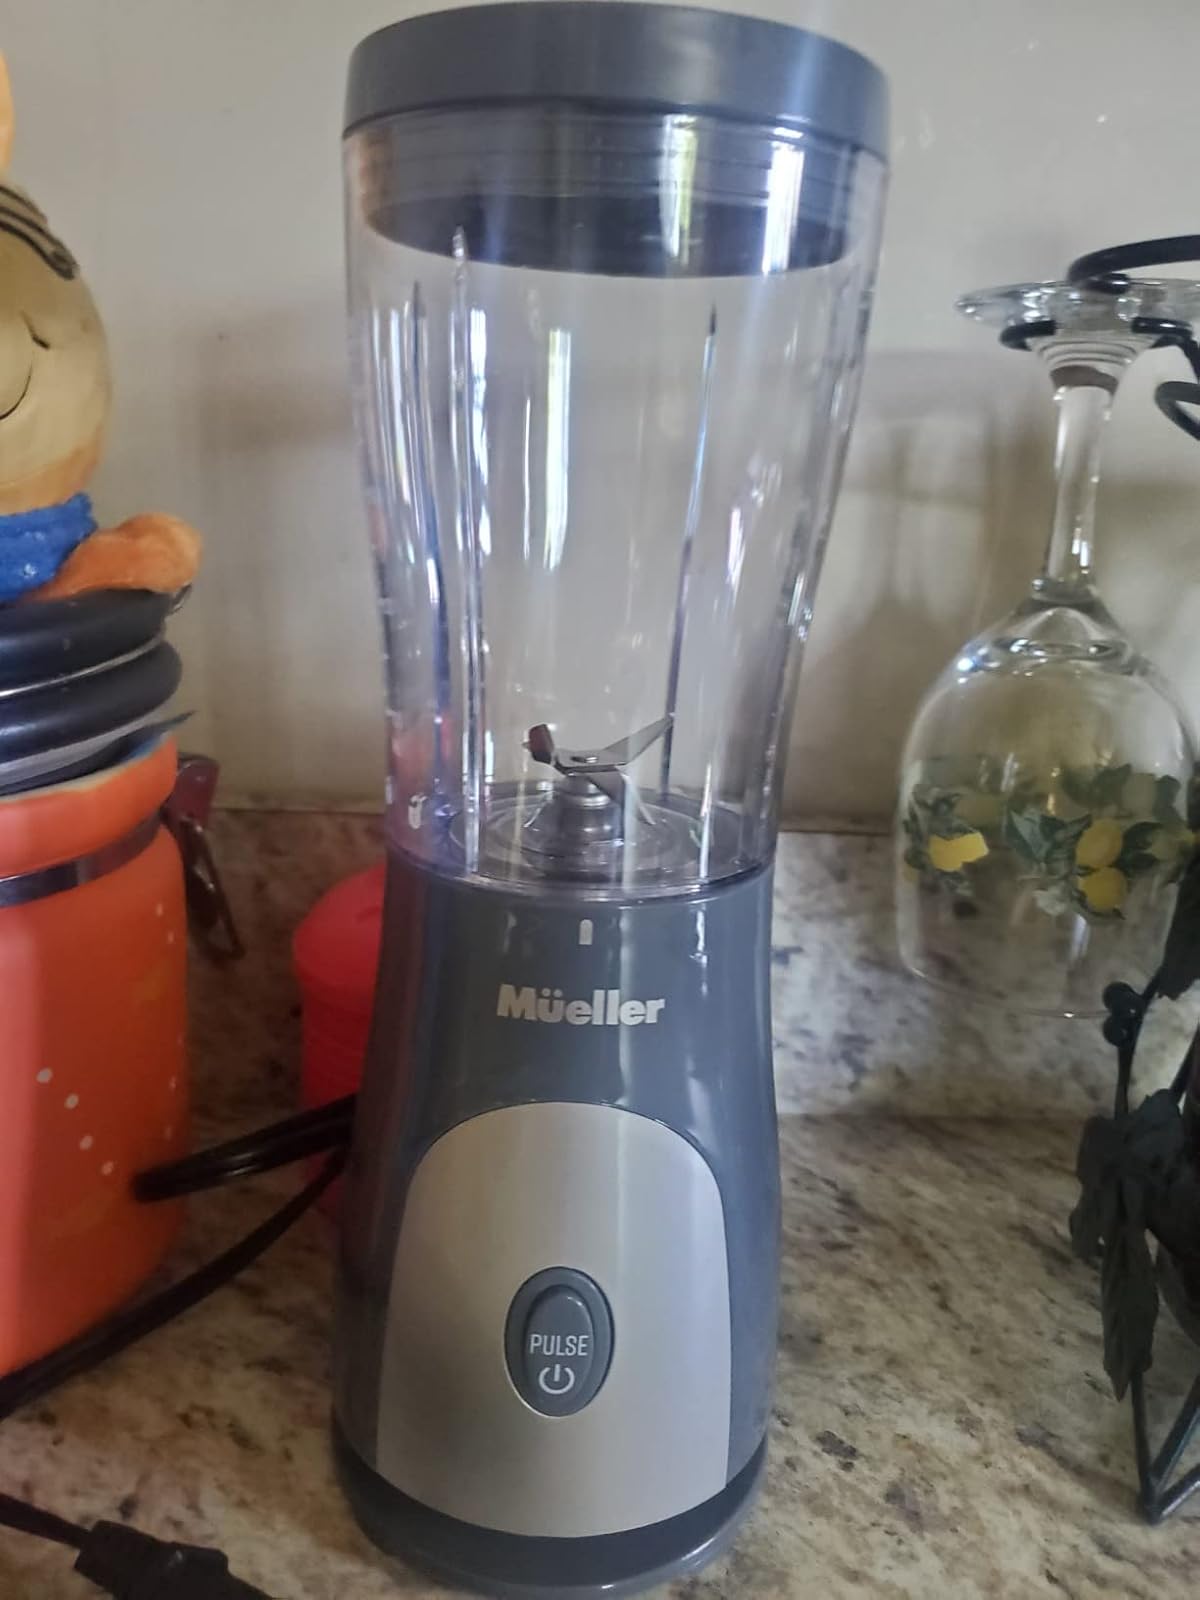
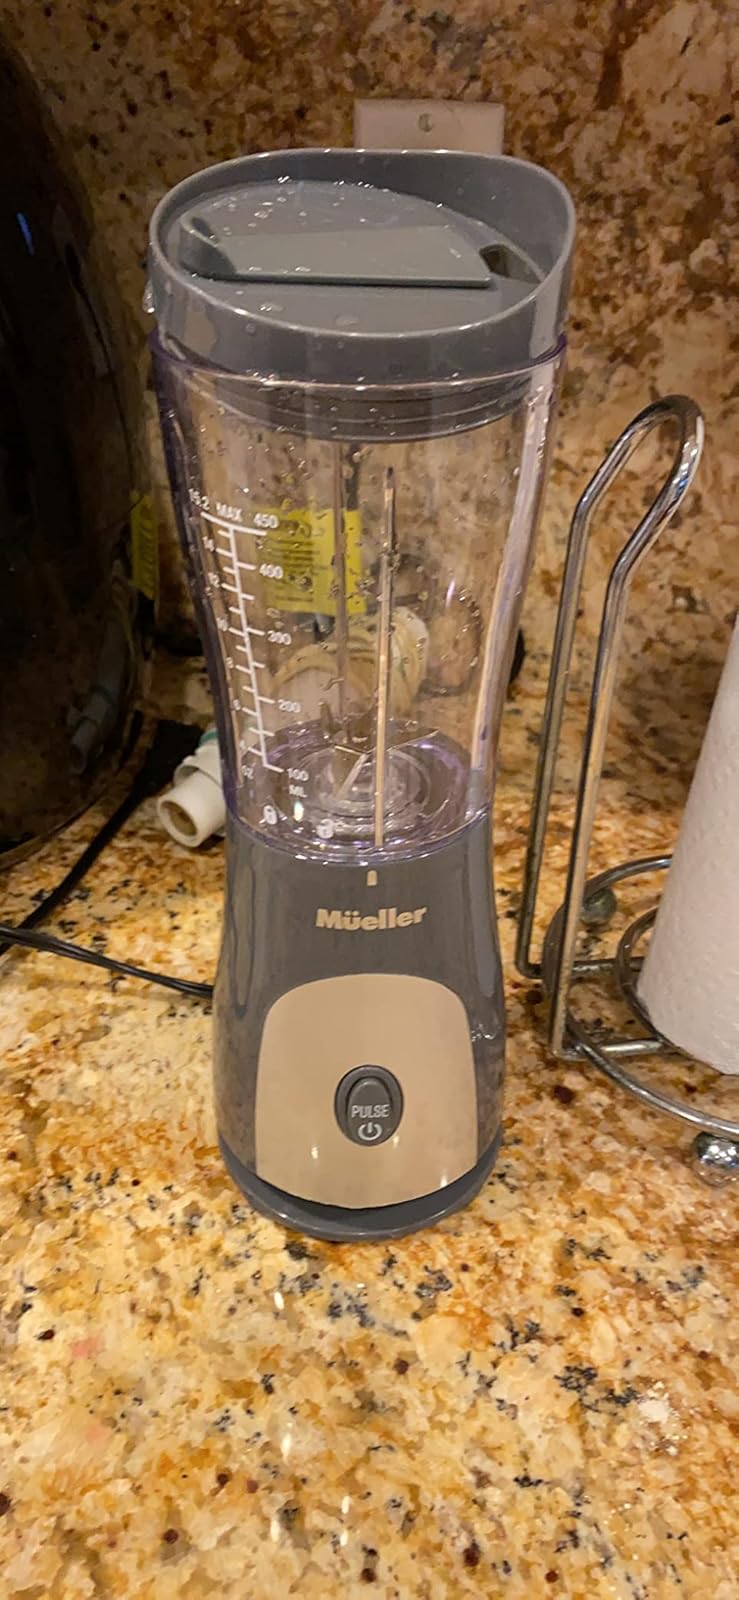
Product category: items_blender
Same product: yes